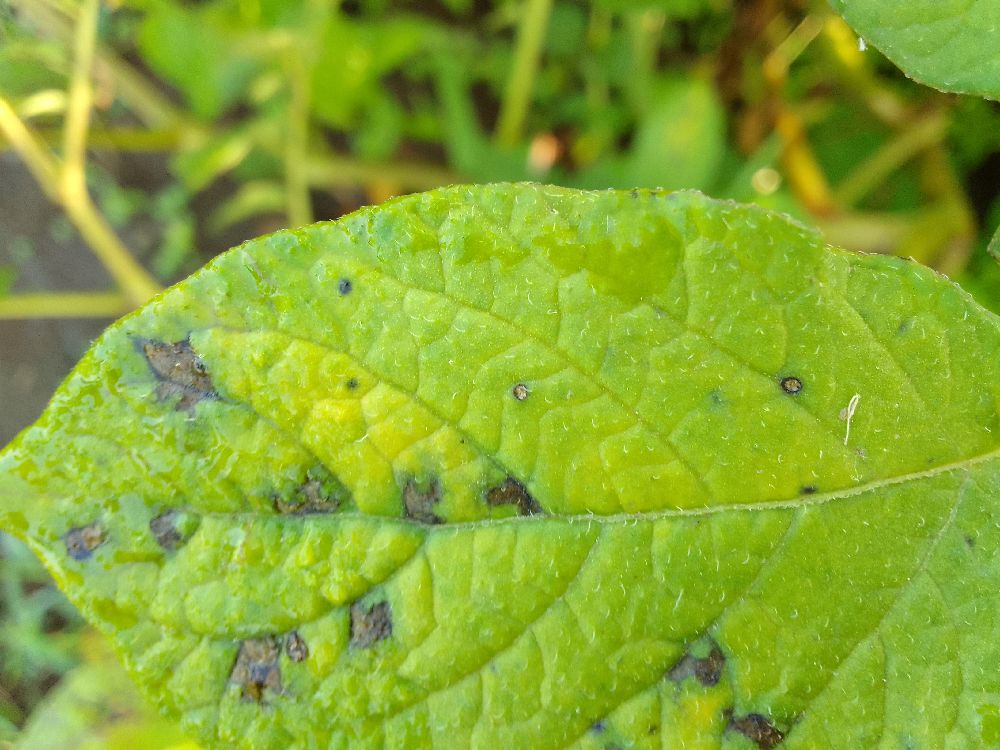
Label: Early blight